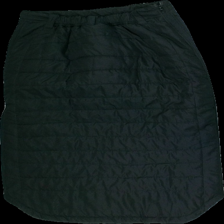
View: back
Type: Skirt
Category: Ladies
Brand: On The Peak
Colors: Black
Material: 100%polyester
Pattern: Logo print
Cut: Long
Size: 44
Season: Winter
Stains: Minor
Price range: 50-100
Recommended usage: Export